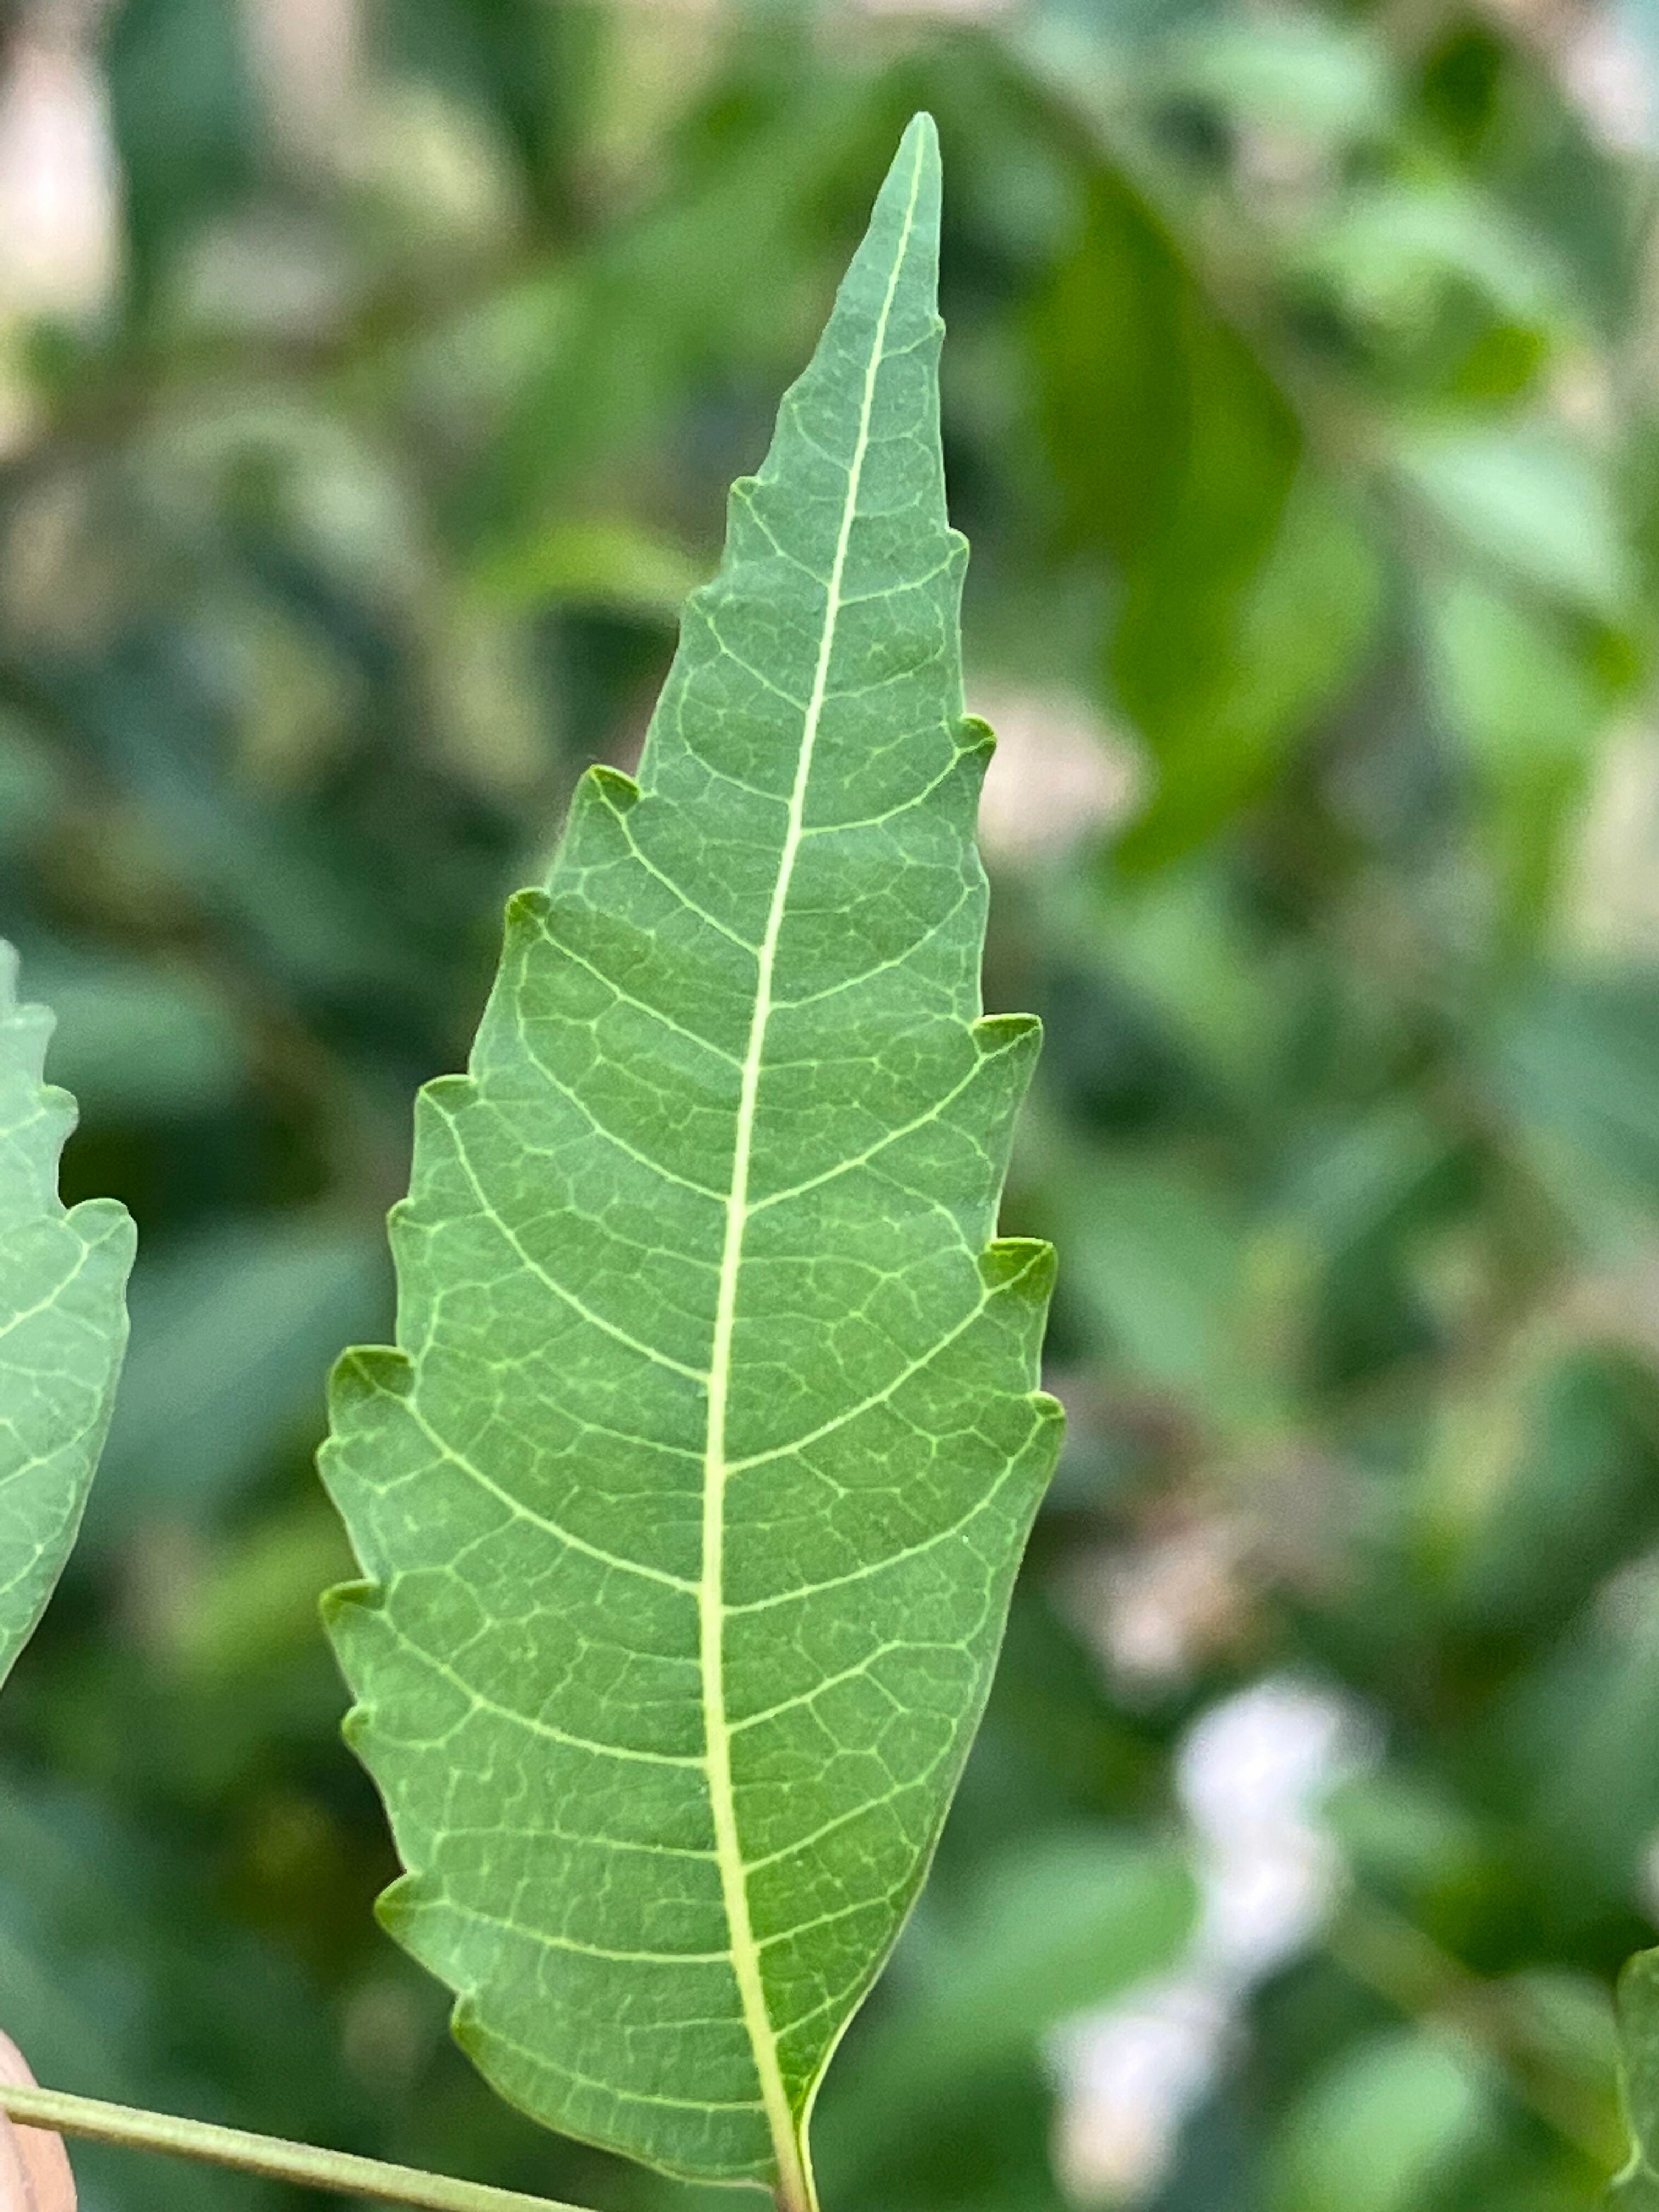
Plant species: azadirachta-indica